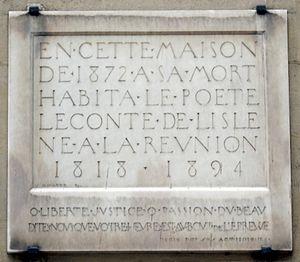
Plaque apposée au n° 64 du boulevard Saint-Michel, Paris 6e
Charles Marie René Leconte de Lisle, dit simplement Leconte de Lisle est un poète français, né le 22 octobre 1818 à Saint-Paul sur l'île de la Réunion et mort le 17 juillet 1894 à Voisins.
Le boulevard Saint-Michel est une voie de Paris séparant les 5ᵉ et 6ᵉ arrondissements depuis la Seine jusqu'au quartier de Port-Royal.